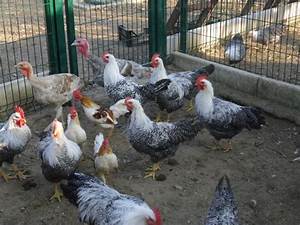
Label: chicken